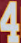
Number: 4